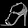
Label: Sandal